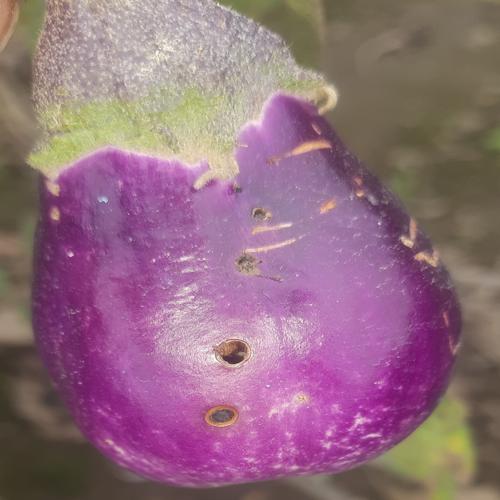
Label: Shoot and Fruit Borer